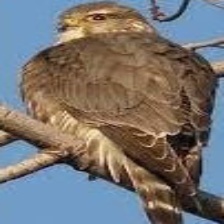
Species: MERLIN
Scientific name: FALCO COLUMBARIUS